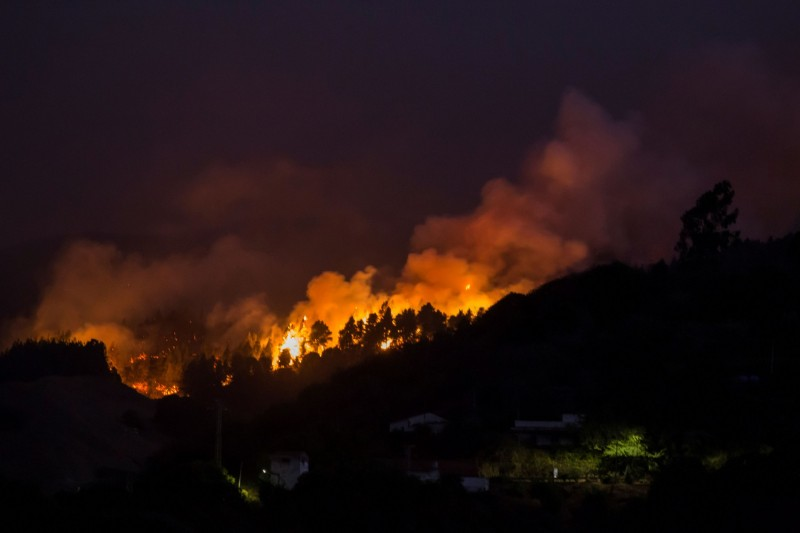
Fire: yes
Smoke: yes